Seton Hall Pirates men's basketball

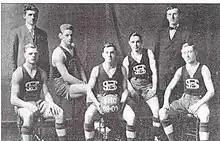
The 1908–09 Seton Hall basketball team recorded the school's first winning record in its second season of play

Although Seton Hall did have a lengthy American Football Team, The high point of the Big East era for Seton Hall came when P. J. Carlesimo was hired in 1982 and the team began playing in the Meadowlands Arena. By 1988, Carlesimo led the Pirates to the school's first NCAA tournament appearance, and in 1989, he led the Hall to an unexpected tournament run to the NCAA Championship game, where they were defeated by Michigan in overtime. Success under Carlesimo continued with a Big East tournament championship and an Elite Eight appearance in 1991, a regular season Big East Championship and Sweet Sixteen appearance in 1992, and Big East Regular Season and Big East tournament Championships in 1993. Carlesimo left to coach in the NBA following the 1993–94 season, but Seton Hall returned to the Sweet Sixteen in 2000 guided by coach Tommy Amaker, and appeared in the NCAA tournament in 2004 and 2006 coached by Louis Orr. In 2006–07, Bobby Gonzalez was hired to lead the Pirates, which moved its home games into the Prudential Center in 2007. Gonzalez amassed a 66–59 record at Seton Hall but was fired at the conclusion of the 2009–10 after a first-round NIT loss to Texas Tech. Concerns were raised in-house about the direction Gonzalez was taking the program, punctuated by several incidents, some involving Gonzalez and others involving student athletes. Shortly after his dismissal Gonzalez was arrested for shoplifting. Seton Hall then hired Kevin Willard for the 2010–11 season.